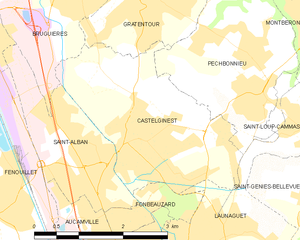
Castelginest est une commune française située dans le département de la Haute-Garonne, en région Occitanie.